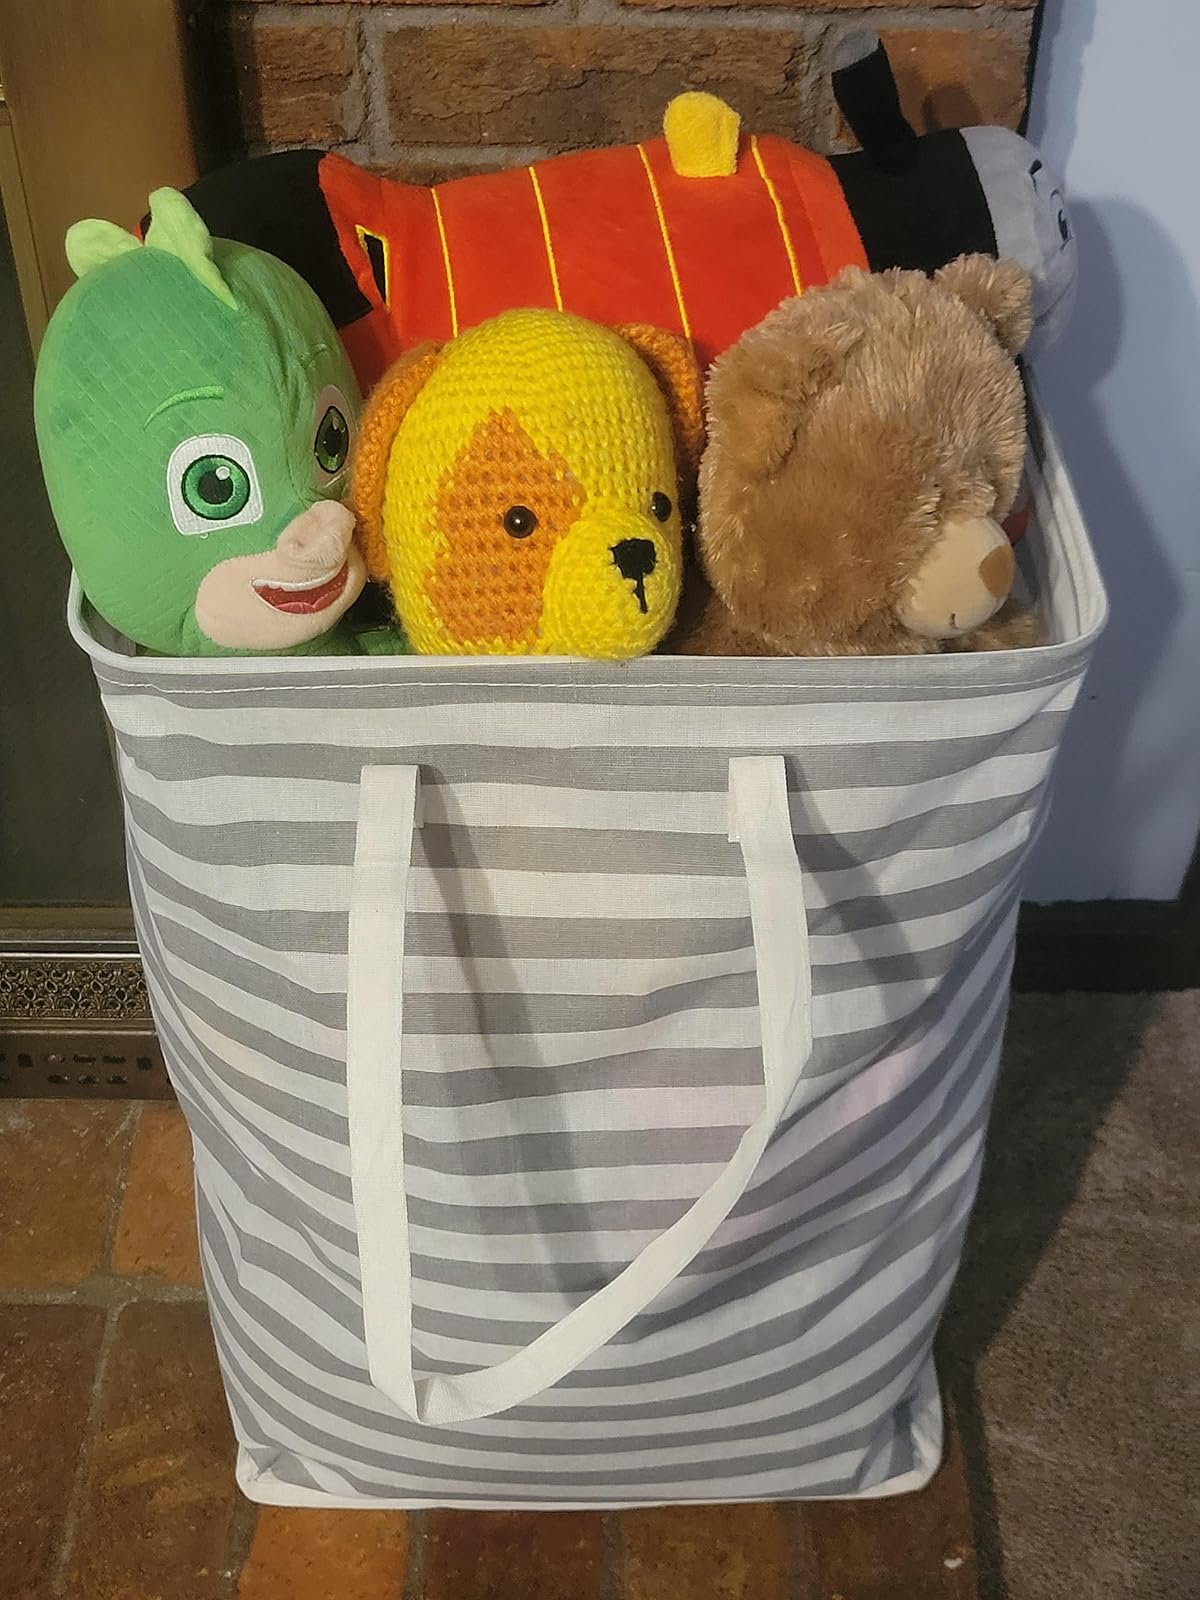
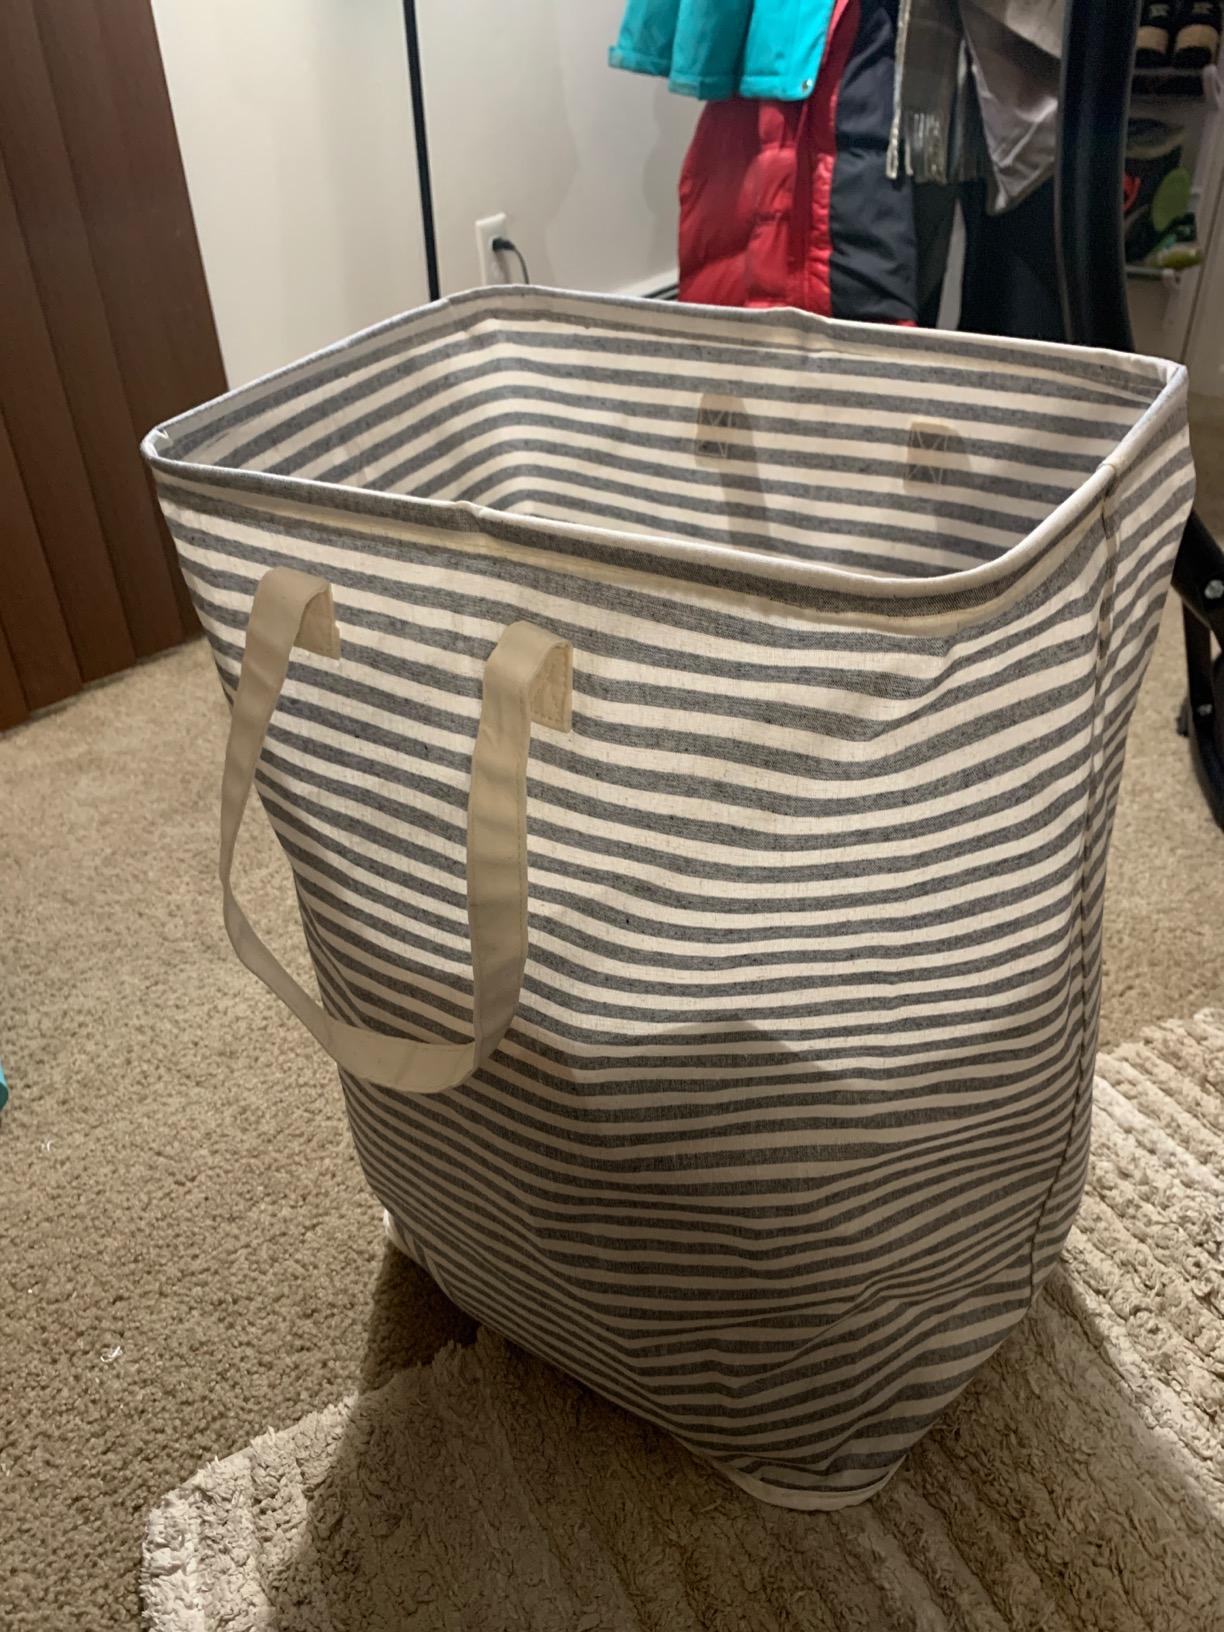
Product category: items_hamper
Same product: no